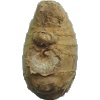
Label: ginger_root